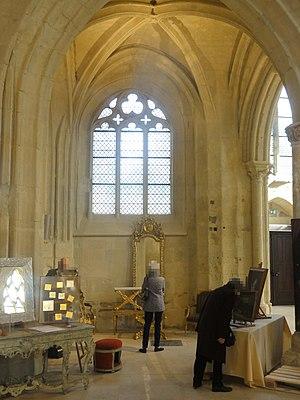
Intérieur de l'église - voir titre.
L'église Saint-Pierre est une ancienne église catholique située à Senlis, en France. Elle a été désaffectée à la Révolution et connut de différentes affectations, notamment celle de marché couvert. Salle polyvalente municipale depuis 1979, elle a été fermée au public en 2009 en raison de son mauvais état, puis rouverte en mai 2017 après huit années de travaux.